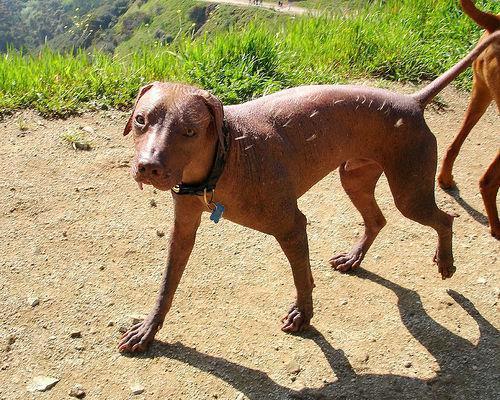
Mexican_hairless